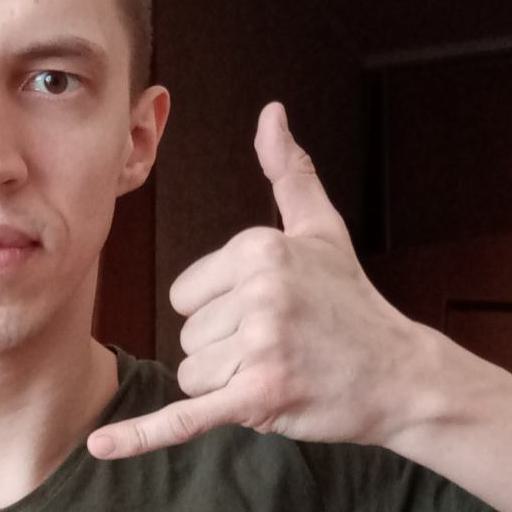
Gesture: call